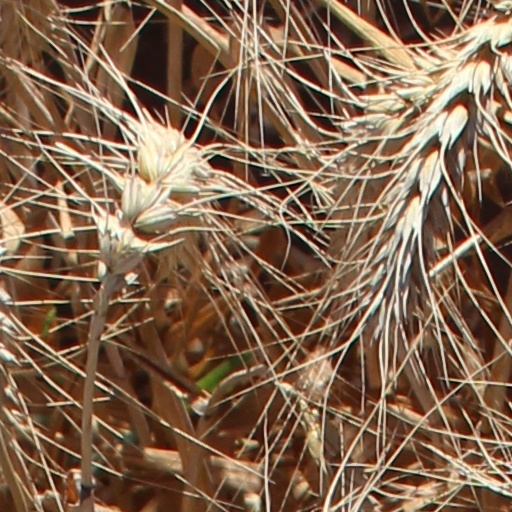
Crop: wheat